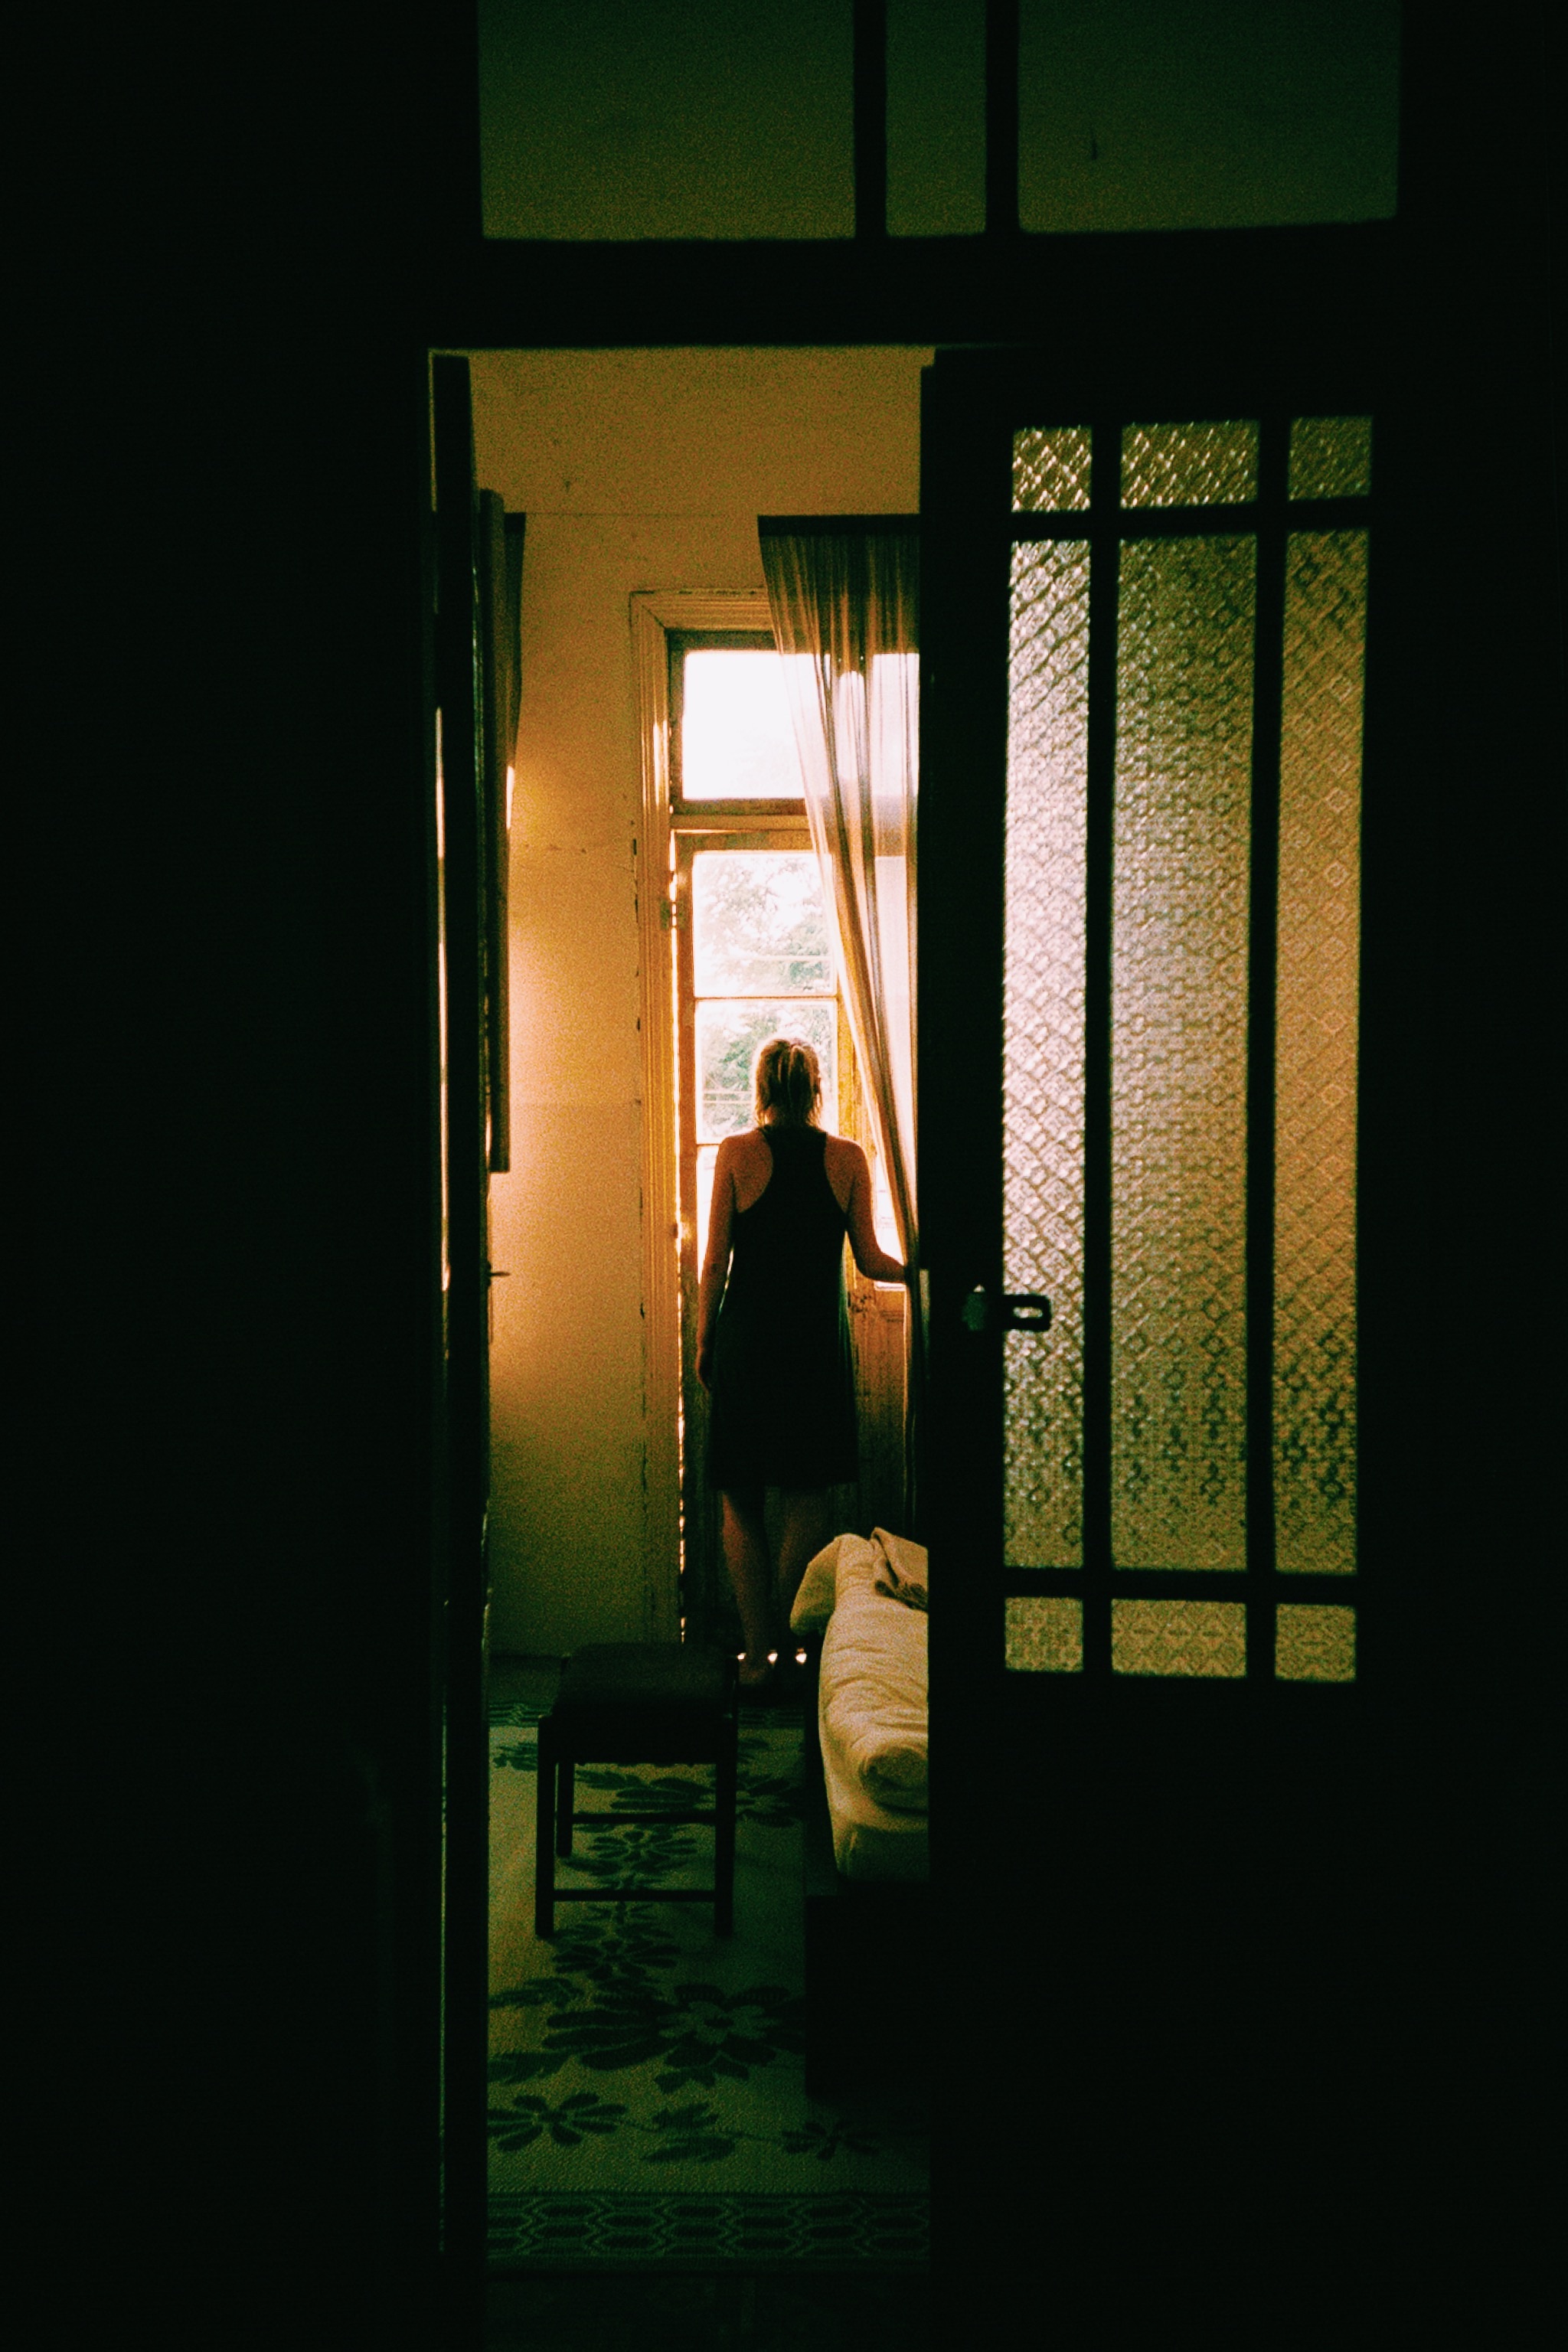
light, night, sunlight, window, green, color, darkness, photograph, snapshot, image, shape